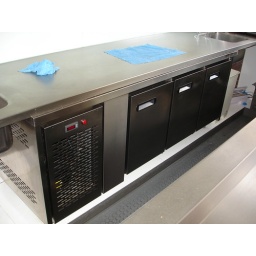
3 door cabinet fridge in excellent condition.